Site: brandenburg
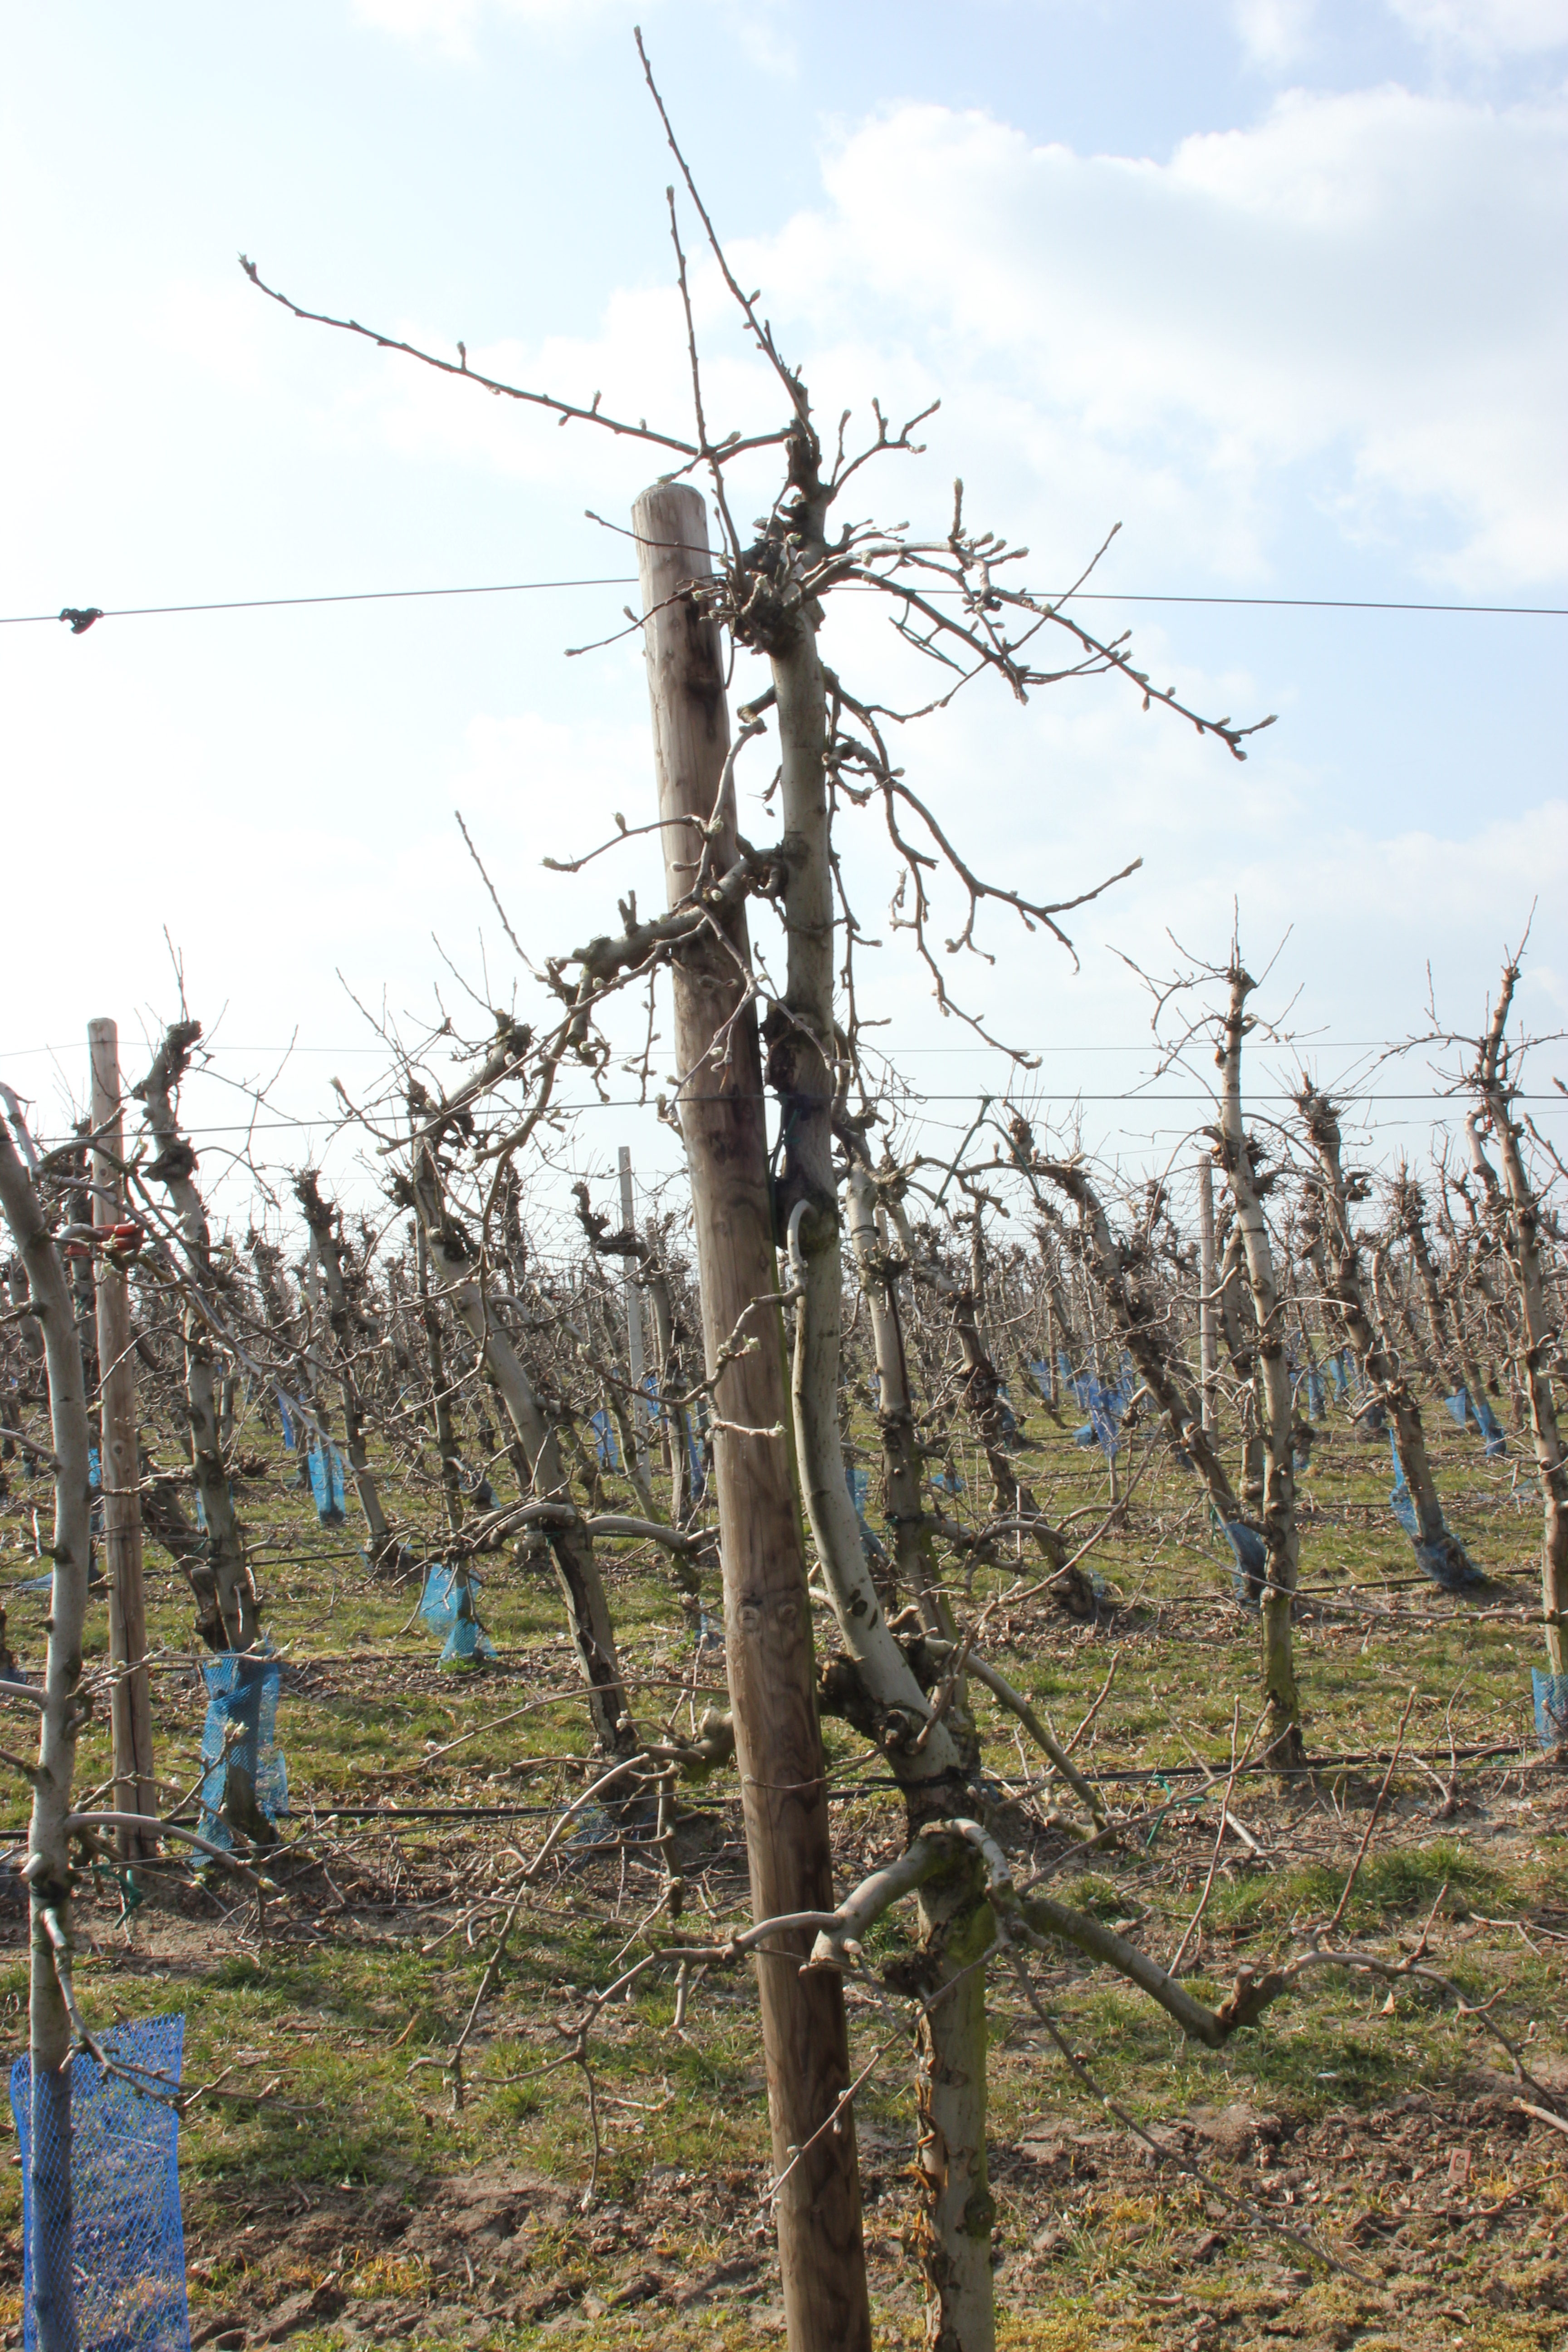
Growth stage (BBCH 03): Bud development